Kashipur, Uttarakhand

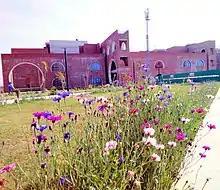
IIM Kashipur Campus

Kashipur is home to four colleges affiliated to the Kumaun University, Nainital: Radhey Hari Government P.G. College, Chandrawati Tewari Girls P. G. College, Sriram Institute of Management and Technology and Kashipur college of Education. The city also hosts the campus of Indian Institute of Management Kashipur.